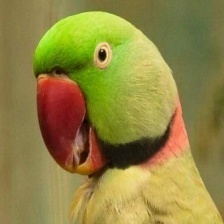
Species: ALEXANDRINE PARAKEET
Scientific name: PSITTACULA EUPATRIA